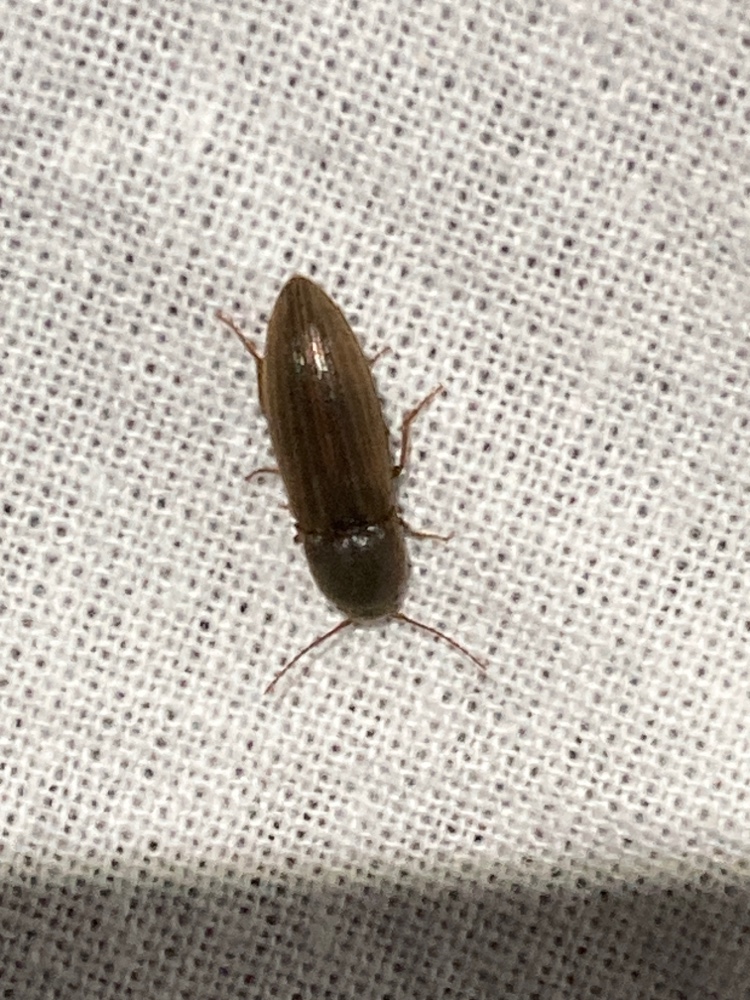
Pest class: clickbeetles_wireworms